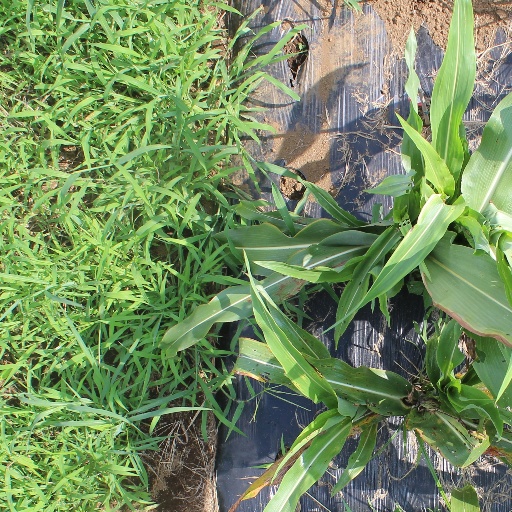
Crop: sorghum